Roman Egypt

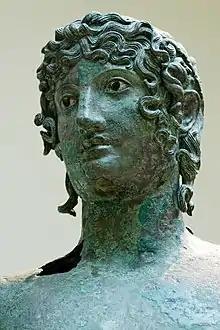
Bronze statue of a nude youth, from Athribis in Lower Egypt (British Museum, London)

The "nomoi" were grouped traditionally into those of Upper and Lower Egypt, the two divisions each being known as an "epistrategy" after the chief officer, the "epistrategos", each of whom was also a Roman procurator. Soon after the Roman annexation, a new epistrategy was formed, encompassing the area just south of Memphis and the Faiyum region and named "the Heptanomia and the Arsinoite nome". In the Nile Delta however, power was wielded by two of the "epistrategoi". The "epistrategos"'s role was mainly to mediate between the prefect in Alexandria and the "strategoi" in the "mētropoleis", and they had few specific administrative duties, performing a more general function. Their salary was sexagenarian – 60,000 sesterces annually.